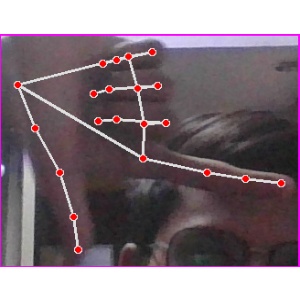
अक्षर: ख